Dinner (play)

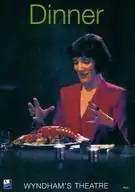
West End Poster

Dinner is a 2002 play by the British dramatist Moira Buffini. It premiered at the Royal National Theatre, London on 18 October 2002.